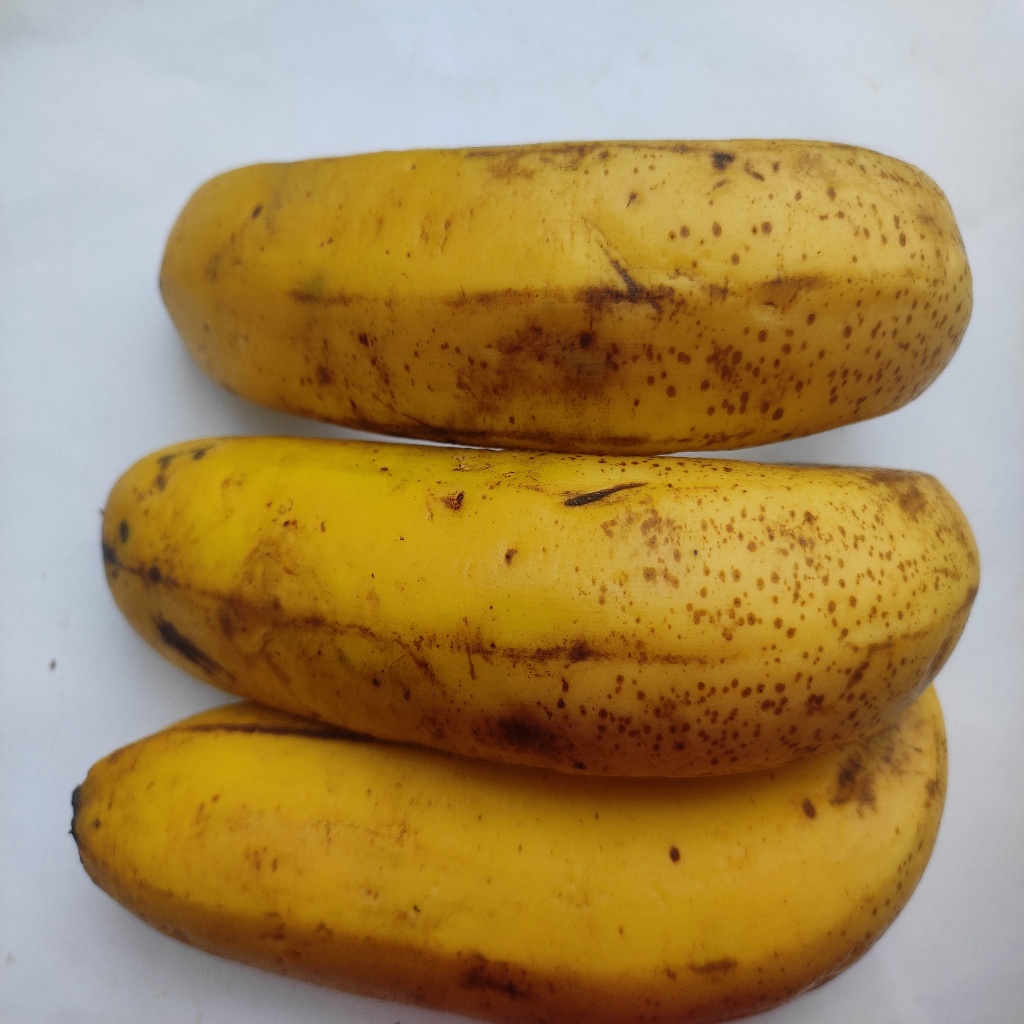
Crop: banana
Quality class: Class_B